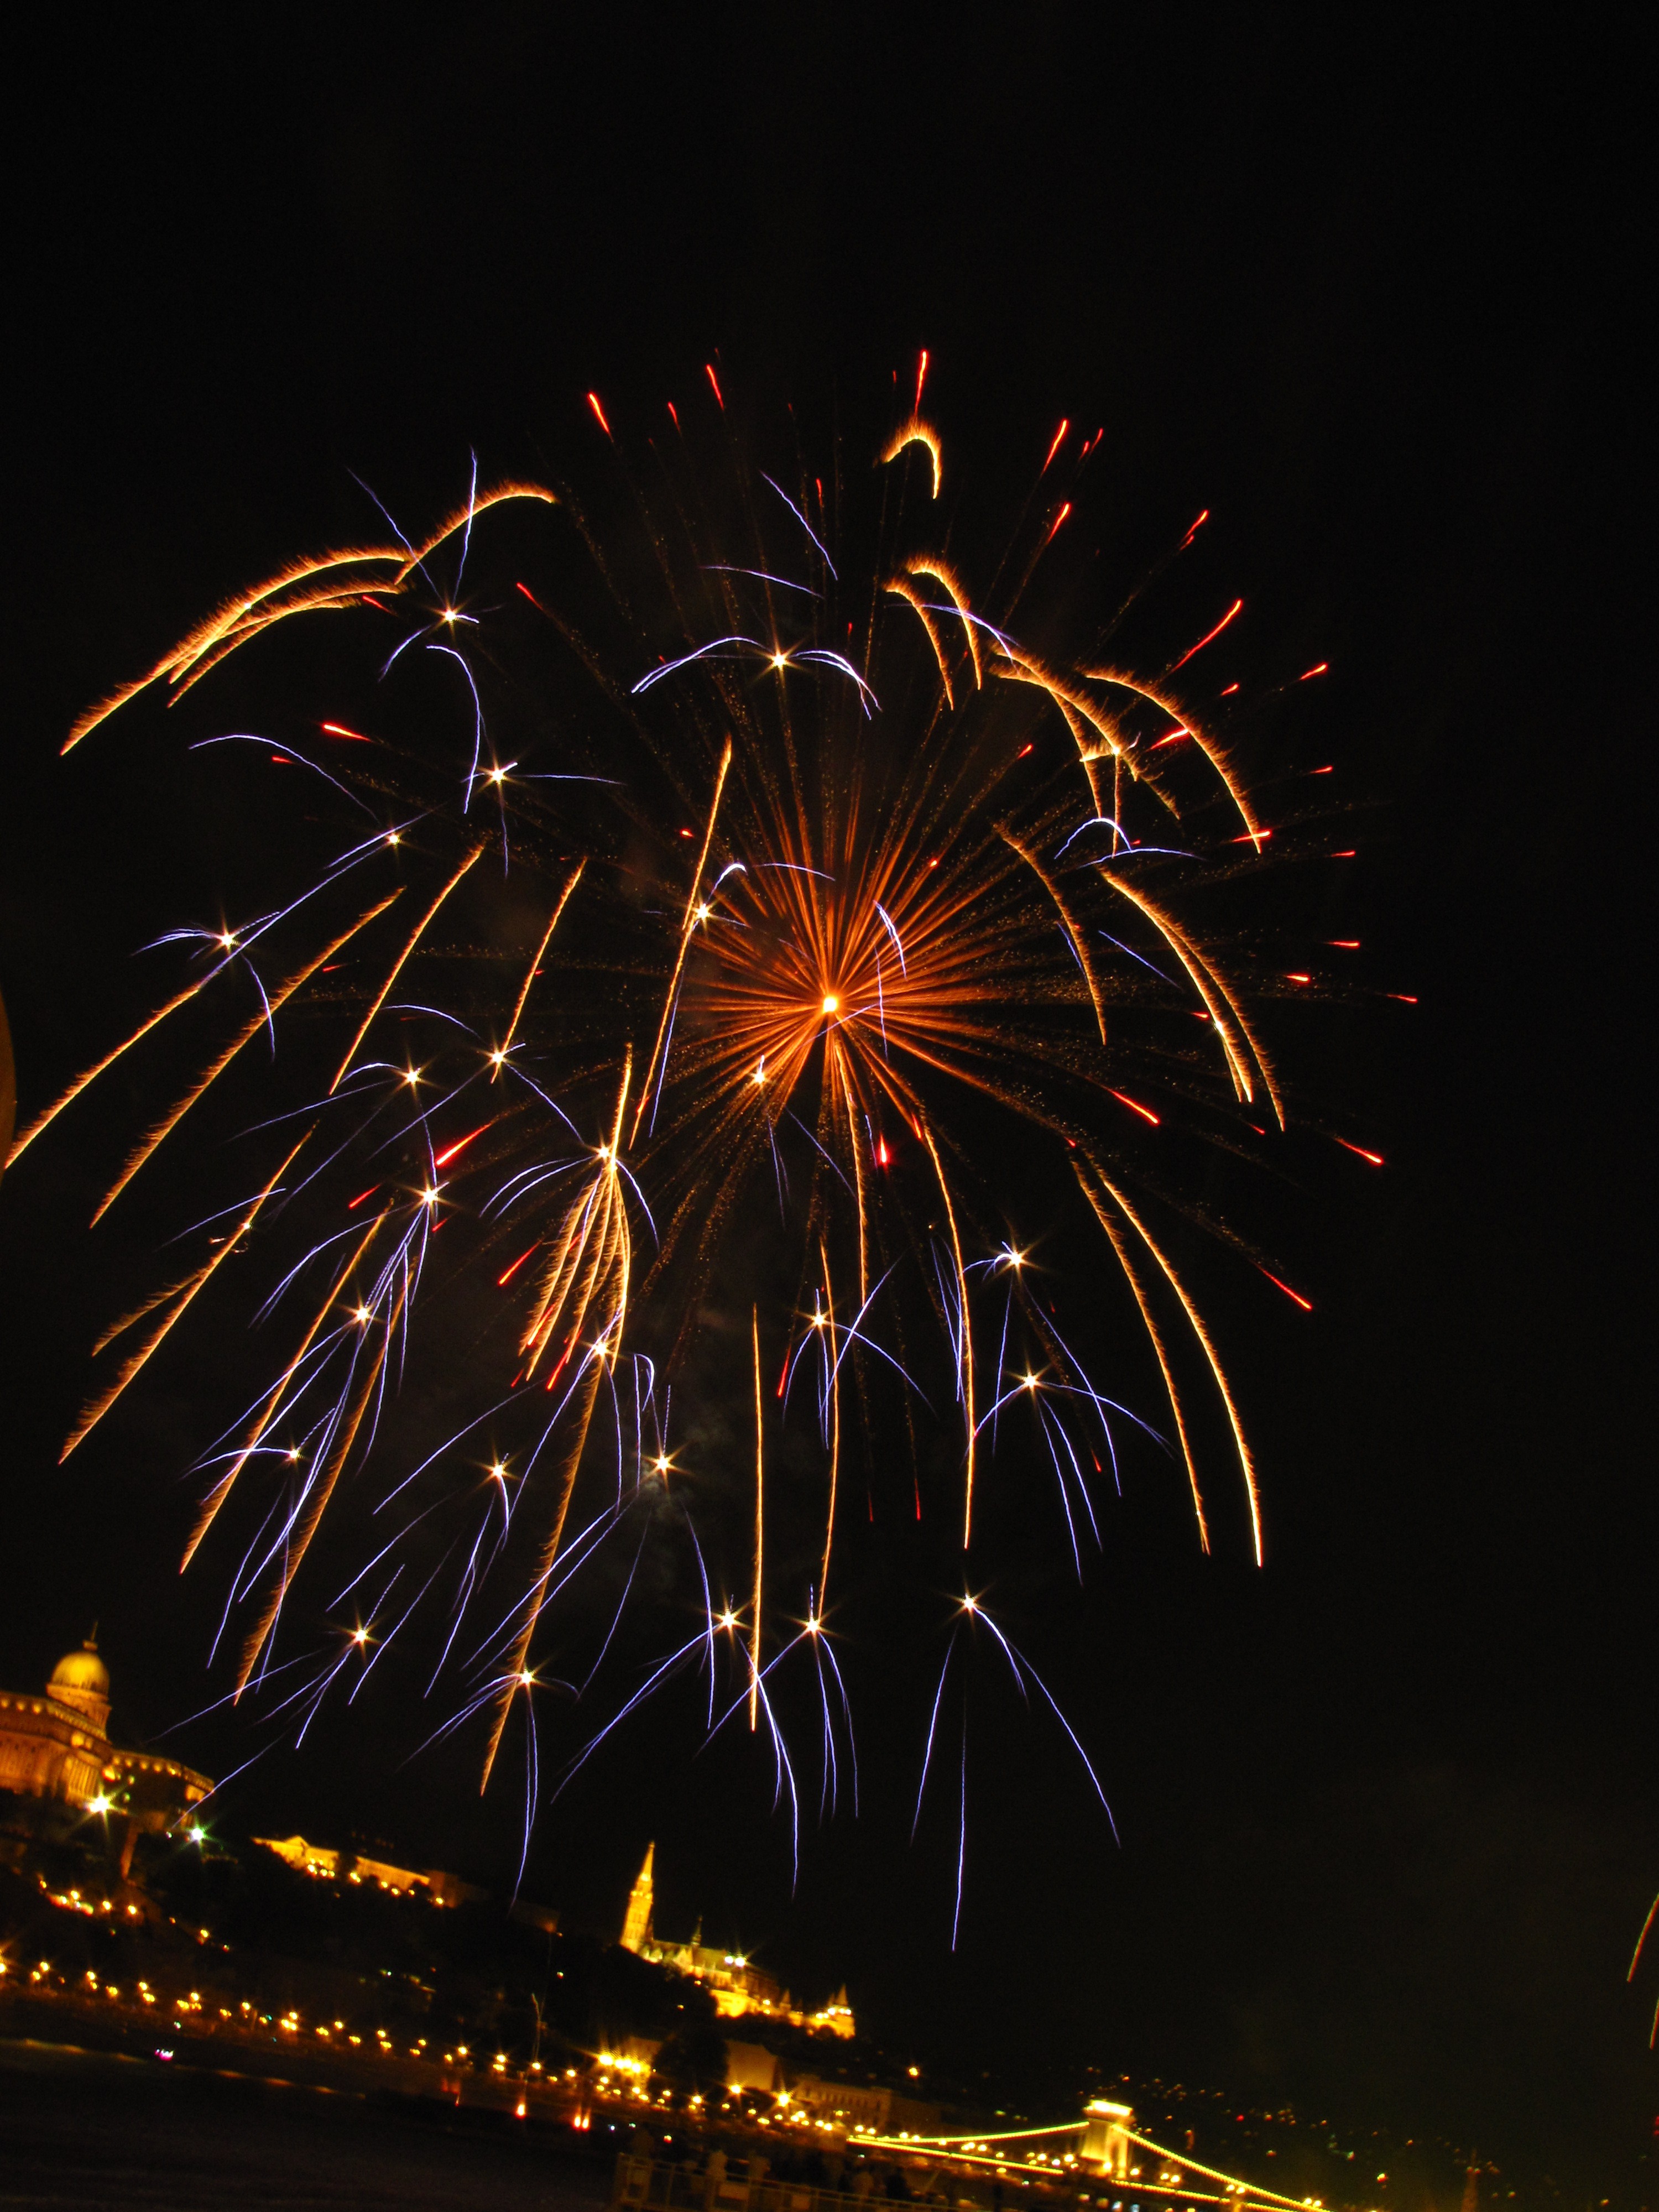
light, recreation, holiday, fireworks, nice, event, chain bridge, outdoor recreation, buda castle